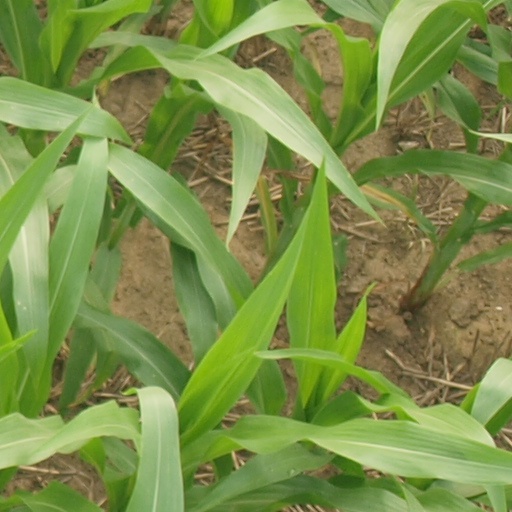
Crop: maize; corn